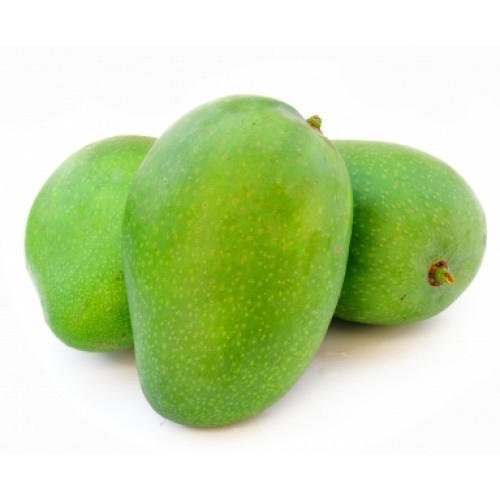
Label: Mango